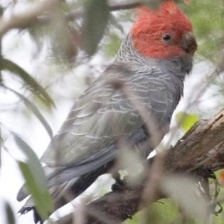
Species: GANG GANG COCKATOO
Scientific name: CALLOCEPHALON FIMBRIATUM
ImageNet parent category: sulphur-crested_cockatoo